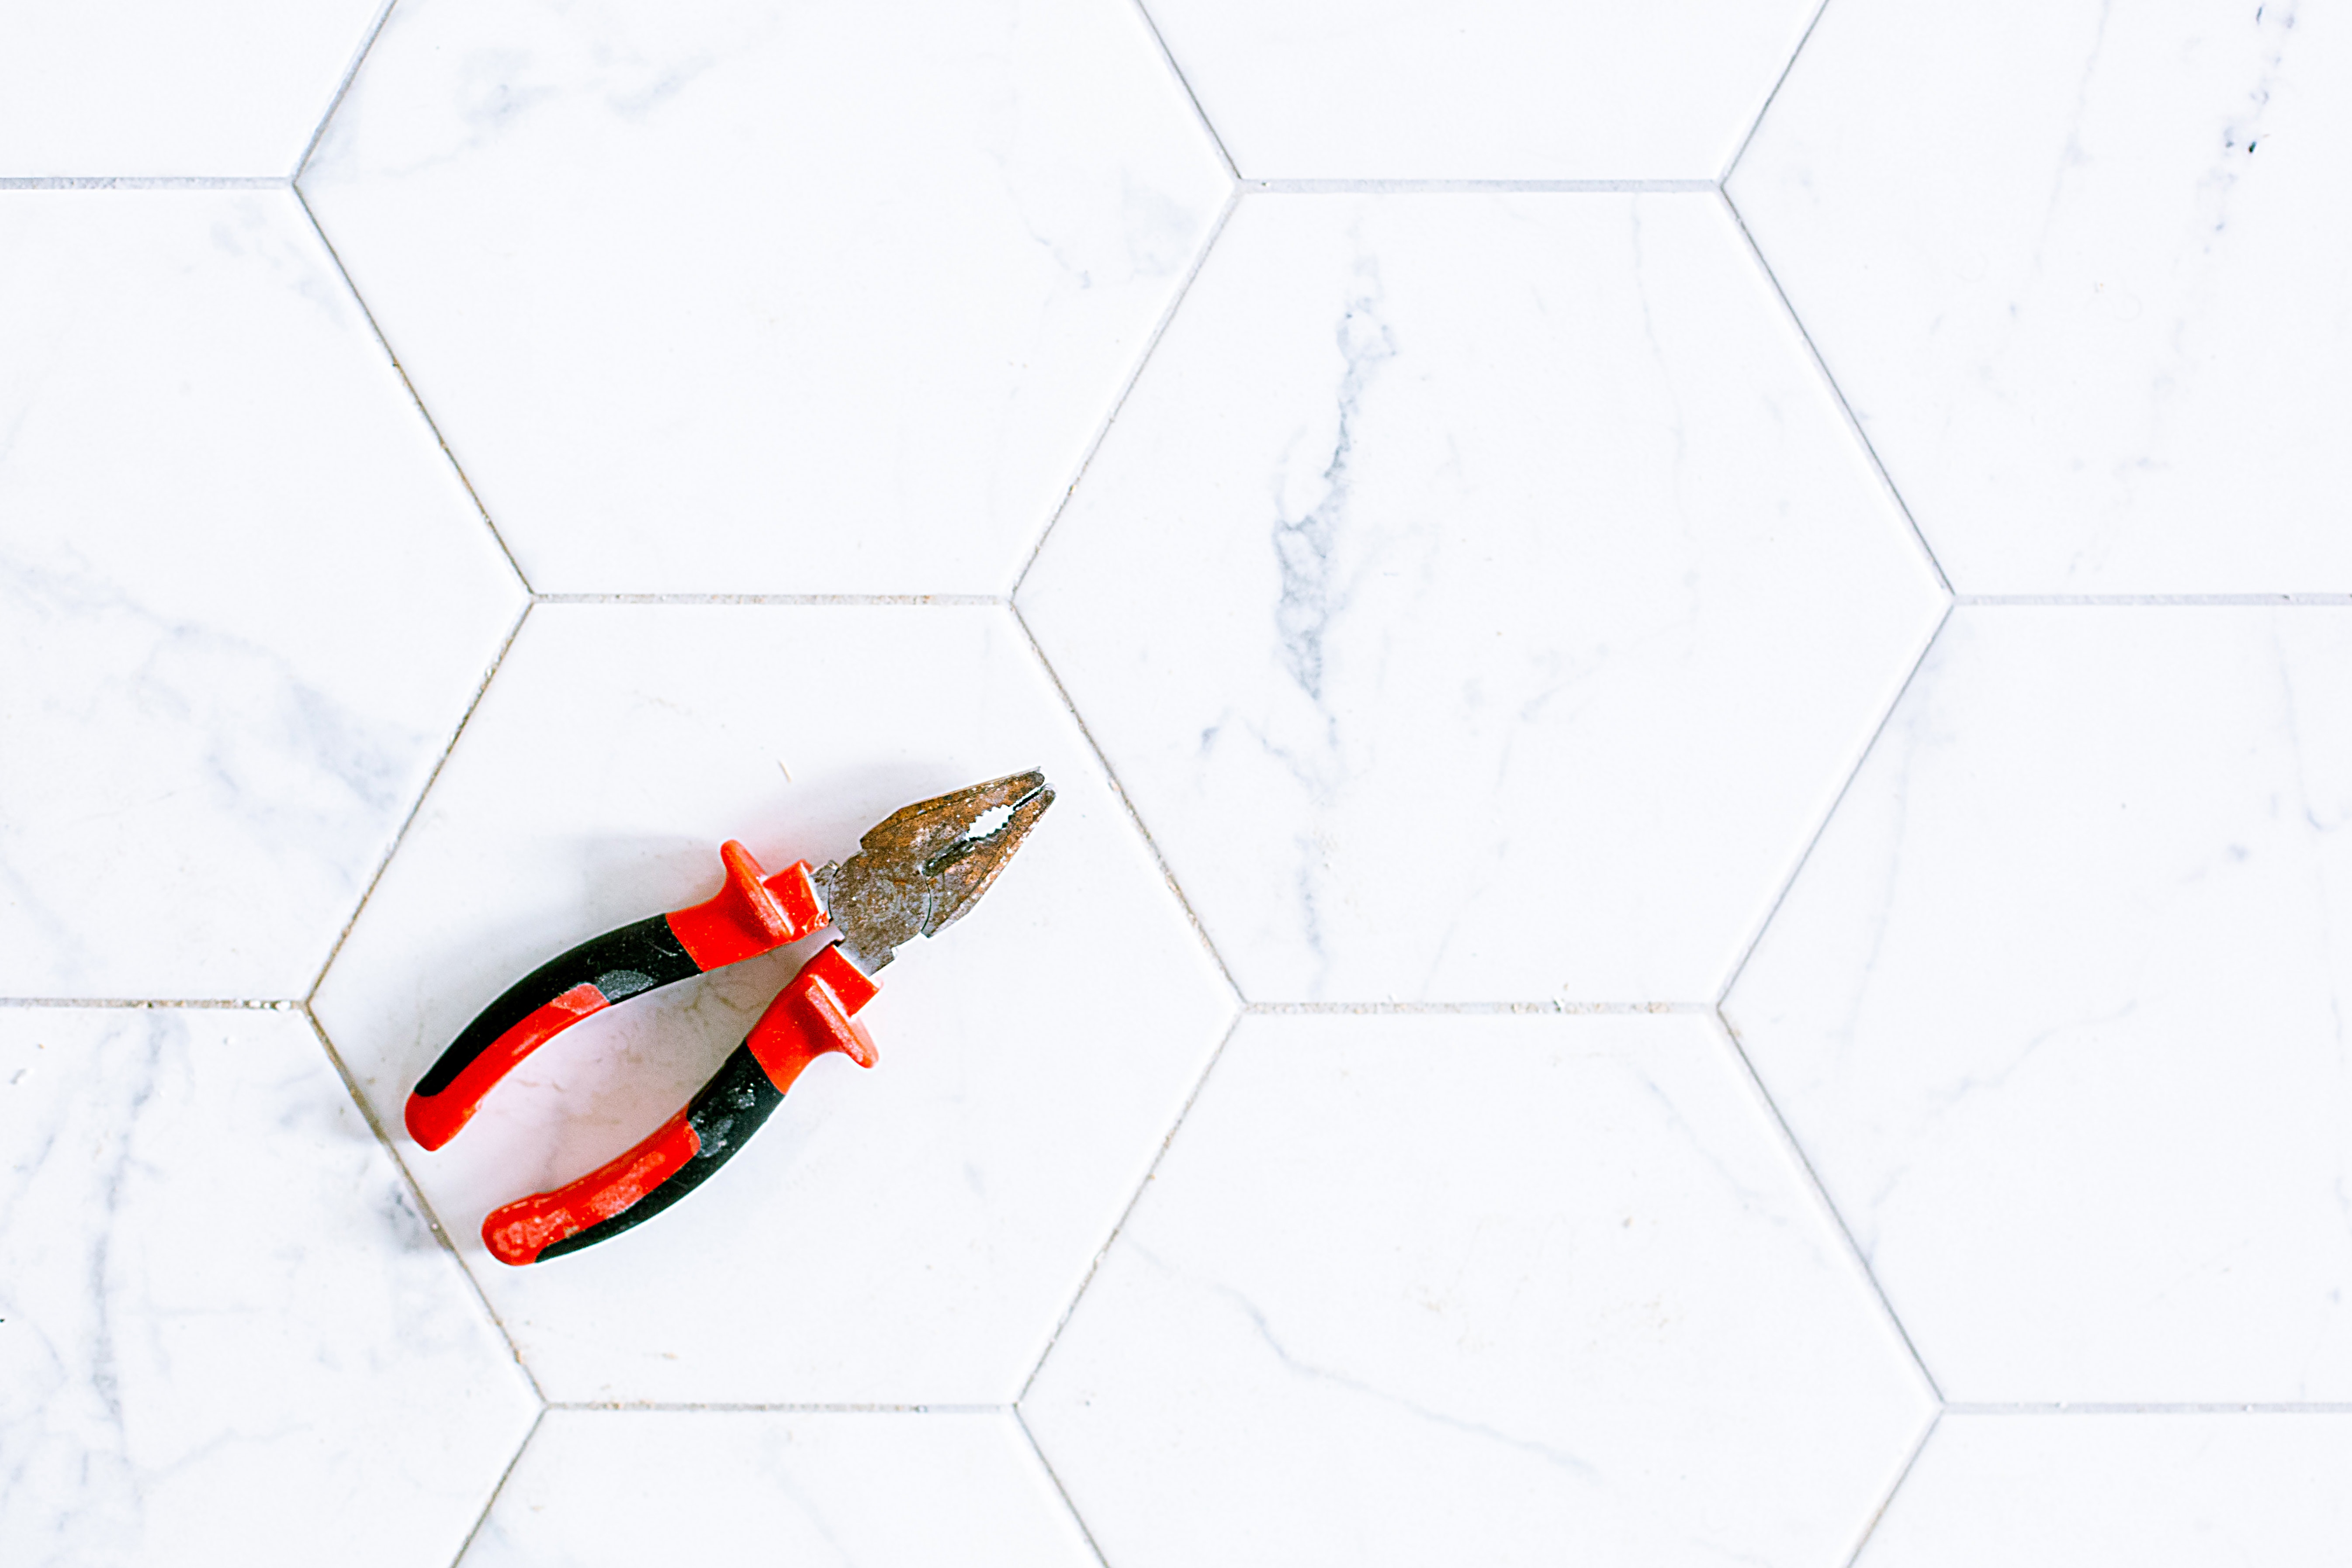
tile, floor, line, flooring